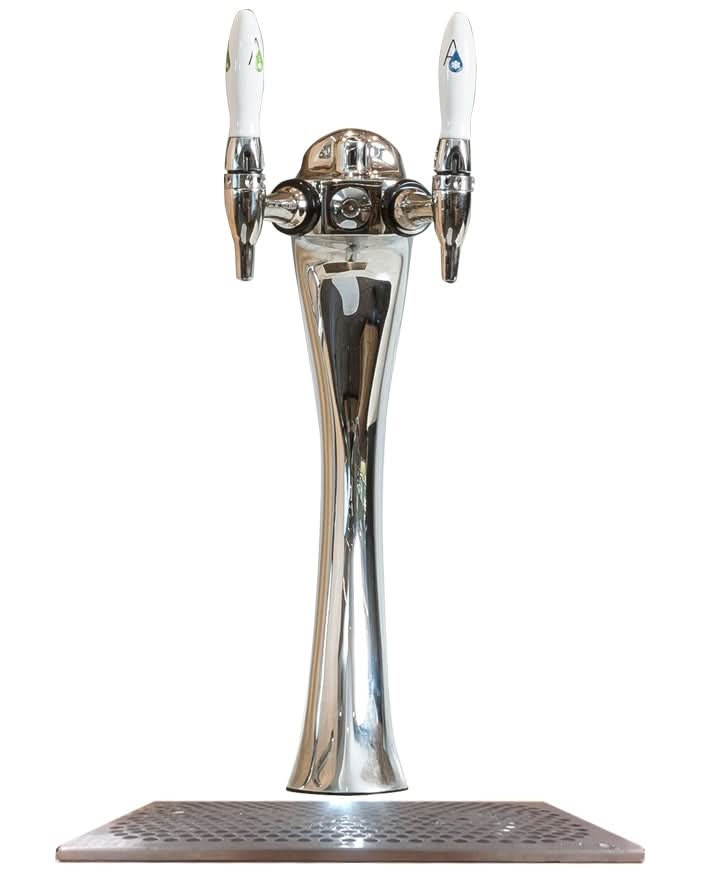
Zip HydroChill HCF120 Chilled Filtered
The Zip HydroChill HCF120 Chilled Filtered system is a mid-capacity water solution designed for cafés, restaurants, offices, hotels, and institutional spaces. Delivering up to 120 litres of chilled, filtered water per hour , it provides a reliable, hygienic, and refreshing hydration option for staff and guests alike. Fitted with premium water filtration, the HCF120 removes impurities while improving taste and clarity. Its stainless-steel housing and hygienic dispensing system ensure long-term durability and cleanliness, making it a perfect fit for busy environments. With energy-efficient chilling technology and a continuous supply, the HydroChill HCF120 offers cost-effective performance while supporting sustainability goals. Key Benefits Delivers up to 120 litres of chilled, filtered water per hour Premium water filtration system for better taste and hygiene Durable stainless-steel design with hygienic dispensing Energy-efficient cooling reduces running costs Perfect for cafés, offices, hotels, and mid-volume venues Made to order3- 5 day lead time
Brand: ZIP
Category: Hardware > Plumbing > Water Dispensing & Filtration > Water Dispensers > Water Chillers